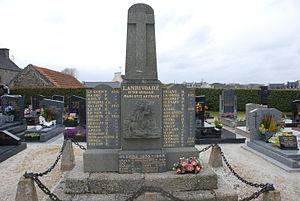
Monument aux morts - Lanrivoaré-29
Lanrivoaré [lɑ̃ʁivwaʁe] est une commune du département du Finistère, dans la région Bretagne, en France.